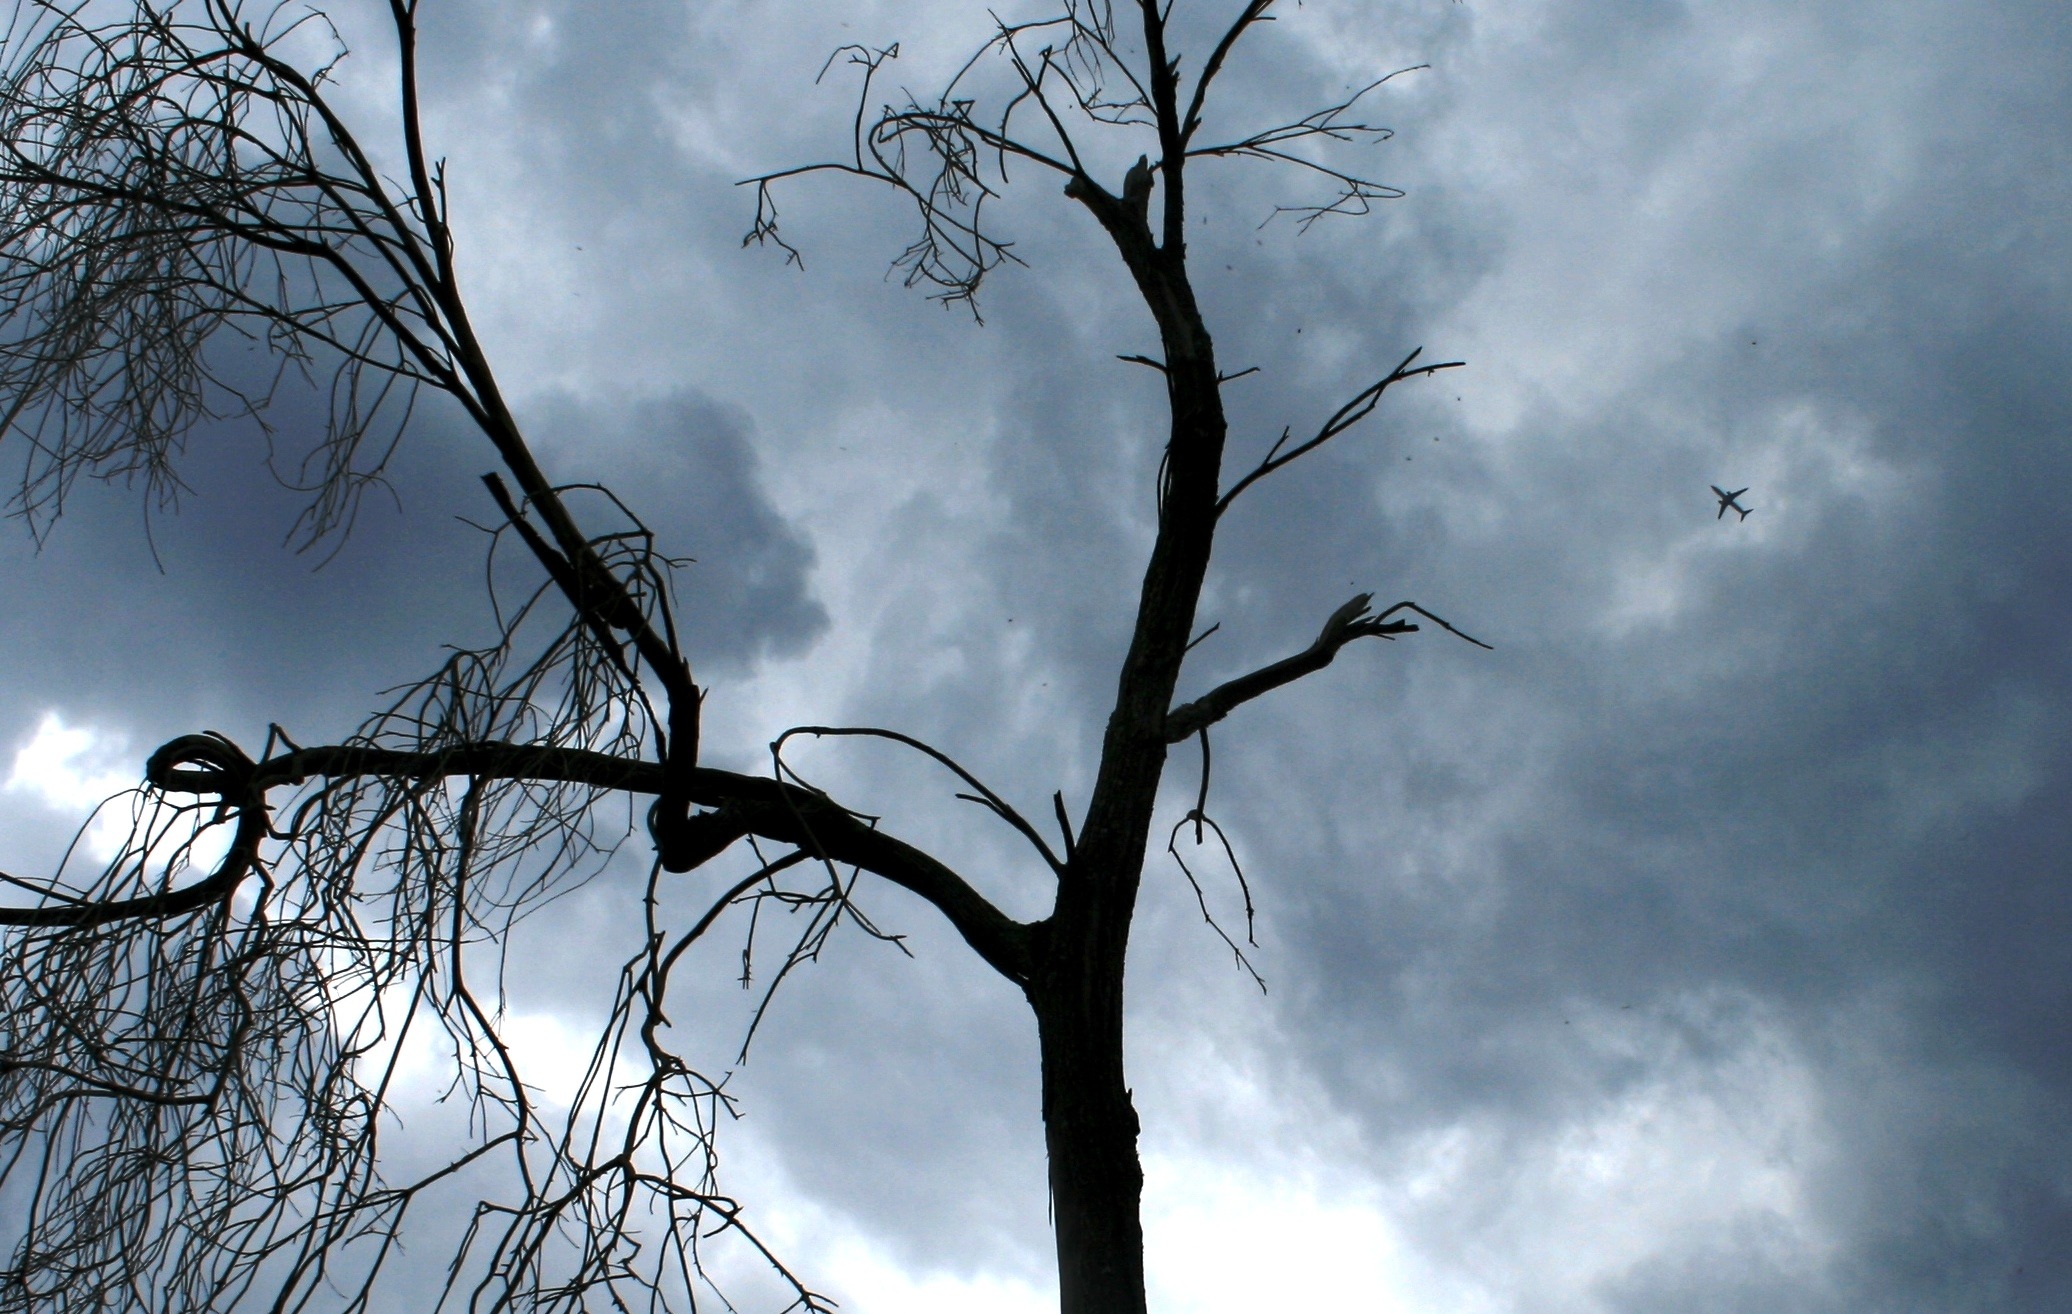
tree, nature, branch, snow, winter, cloud, plant, sky, sunlight, morning, wind, moody, weather, dead tree, expectation, jet aircraft, stormy sky, atmospheric phenomenon, woody plant, clouds gathering